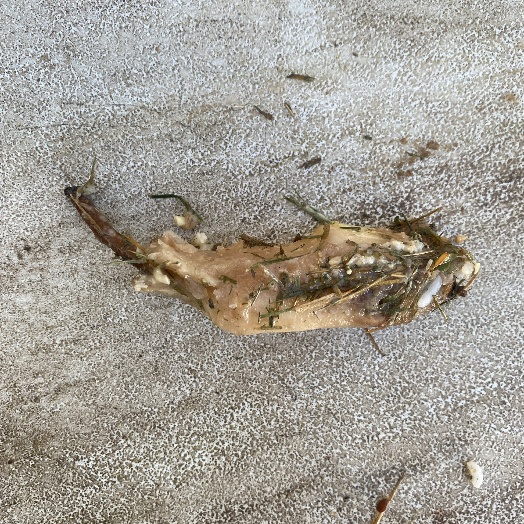
Label: generalcompost